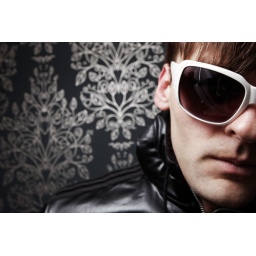
Strobist, umbrella above &amp;amp; flash bounced off white wall left